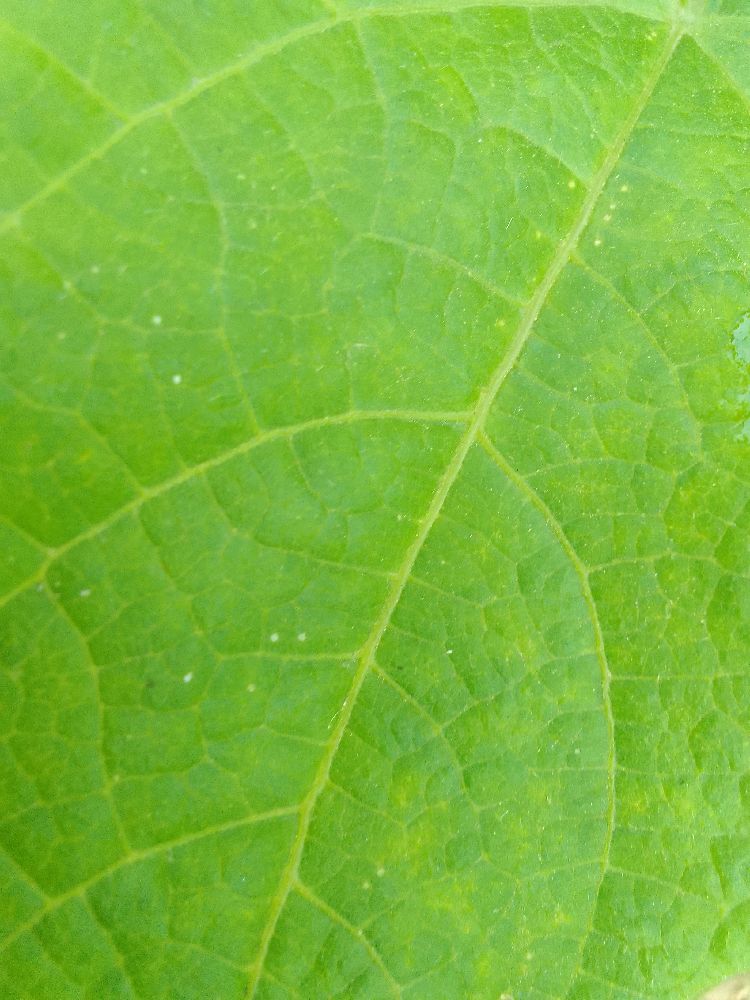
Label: healthy